Amazing Grace

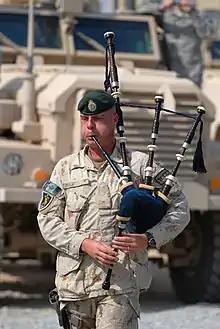
A Canadian bagpiper playing "Amazing Grace" during a memorial service, 29 October 2009, at Forward Operating Base Wilson, Afghanistan

When originally used in Olney, it is unknown what music, if any, accompanied the verses written by John Newton. Contemporary hymnbooks did not contain music and were simply small books of religious poetry. The first known instance of Newton's lines joined to music was in "A Companion to the Countess of Huntingdon's Hymns" (London, 1808), where it is set to the tune "Hephzibah" by English composer John Jenkins Husband. Common meter hymns were interchangeable with a variety of tunes; more than twenty musical settings of "Amazing Grace" circulated with varying popularity until 1835, when American composer William Walker assigned Newton's words to a traditional song named "New Britain". This was an amalgamation of two melodies ("Gallaher" and "St. Mary"), first published in the "Columbian Harmony" by Charles H. Spilman and Benjamin Shaw (Cincinnati, 1829). Spilman and Shaw, both students at Kentucky's Centre College, compiled their tunebook both for public worship and revivals, to satisfy "the wants of the Church in her triumphal march". Most of the tunes had been previously published, but "Gallaher" and "St. Mary" had not. As neither tune is attributed and both show elements of oral transmission, scholars can only speculate that they are possibly of British origin. A manuscript from 1828 by Lucius Chapin, a famous hymn writer of that time, contains a tune very close to "St. Mary", but that does not mean that he wrote it.